Sergio Mattarella

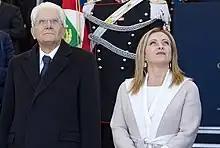
Mattarella with Giorgia Meloni during a military parade in 2023

On 13 July 2022, M5S abstained during the confidence vote on the "decreto aiuti", a bill that introduced stimulus to contrast the ongoing energy crisis. On the following day, the M5S left the Senate floor during the voting process, "de facto" opening a government crisis within the Draghi's cabinet. Following the M5S's abstention, Prime Minister Draghi consulted with President Mattarella about the crisis and, after a few hours, he formally resigned as Prime Minister citing a lack of political trust and confidence within the government's majority. However, Mattarella rejected the resignation because the government had largely won the confidence vote in the Senate and invited the prime minister to address the Parliament, explaining the political situation.